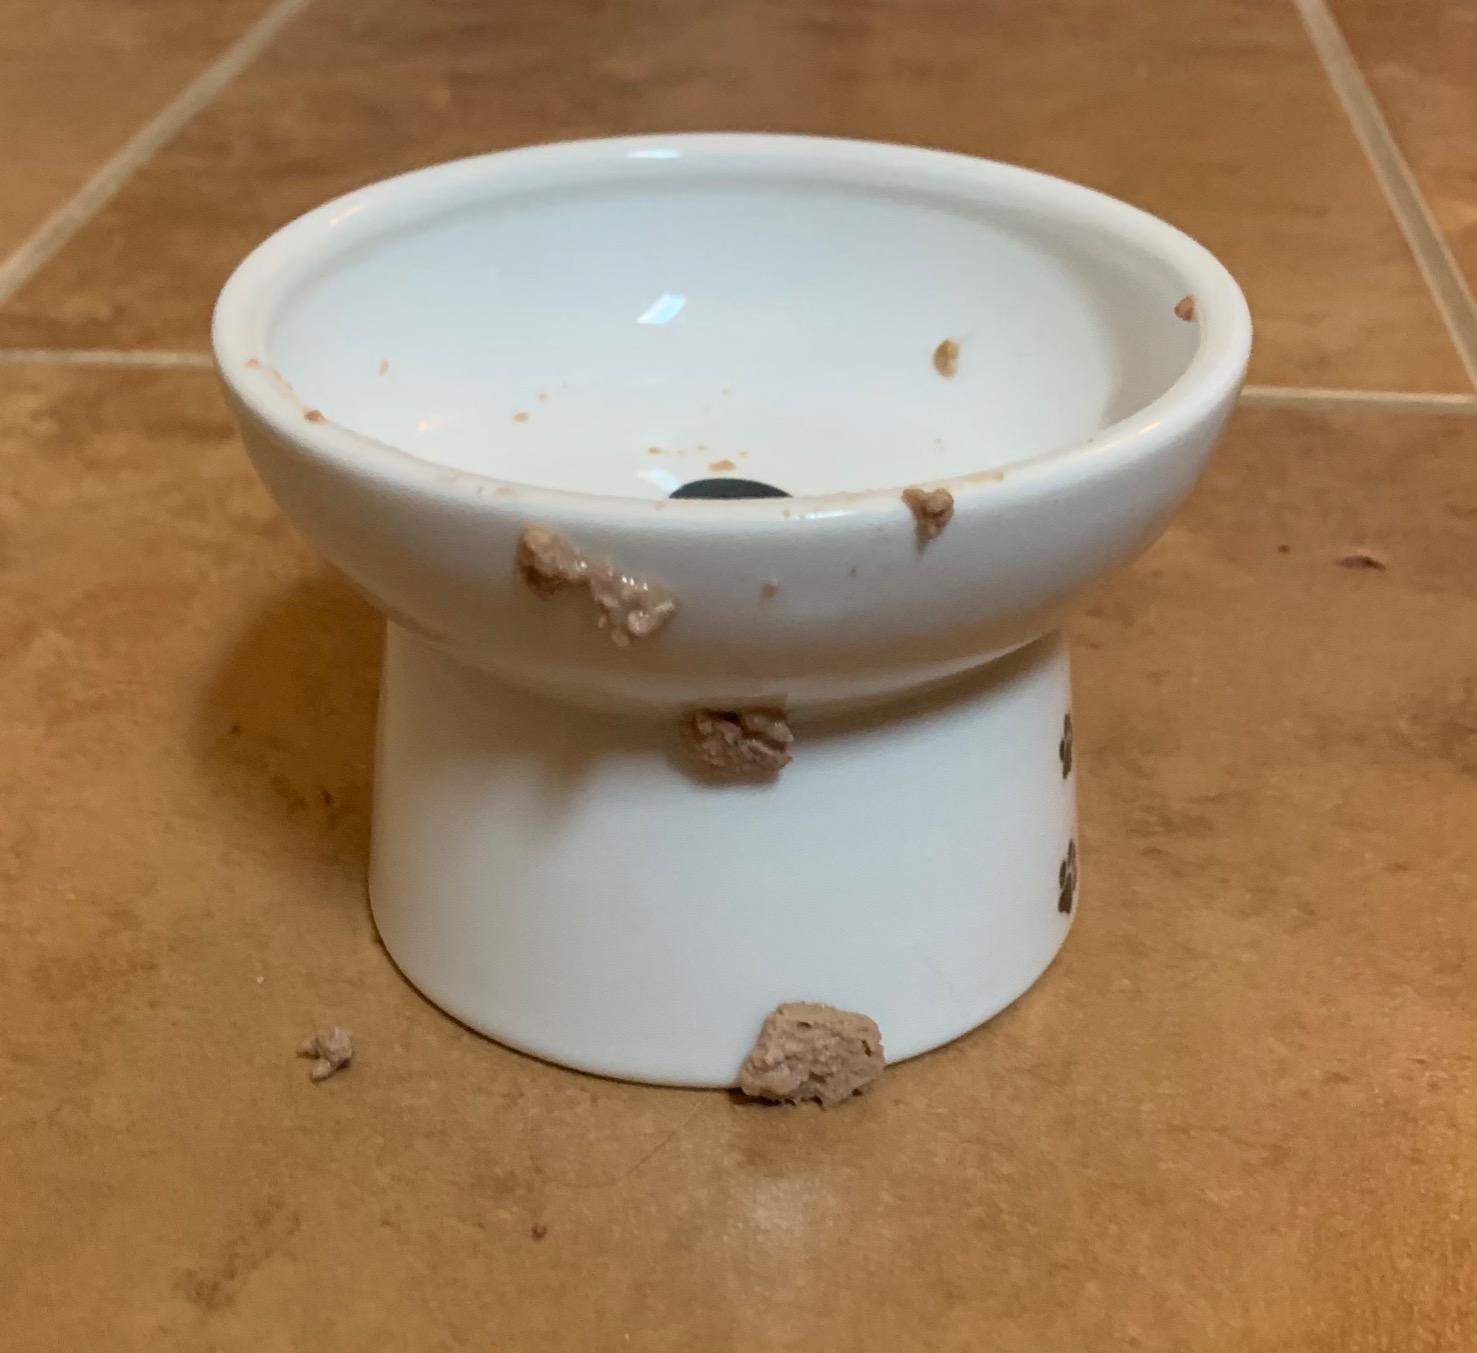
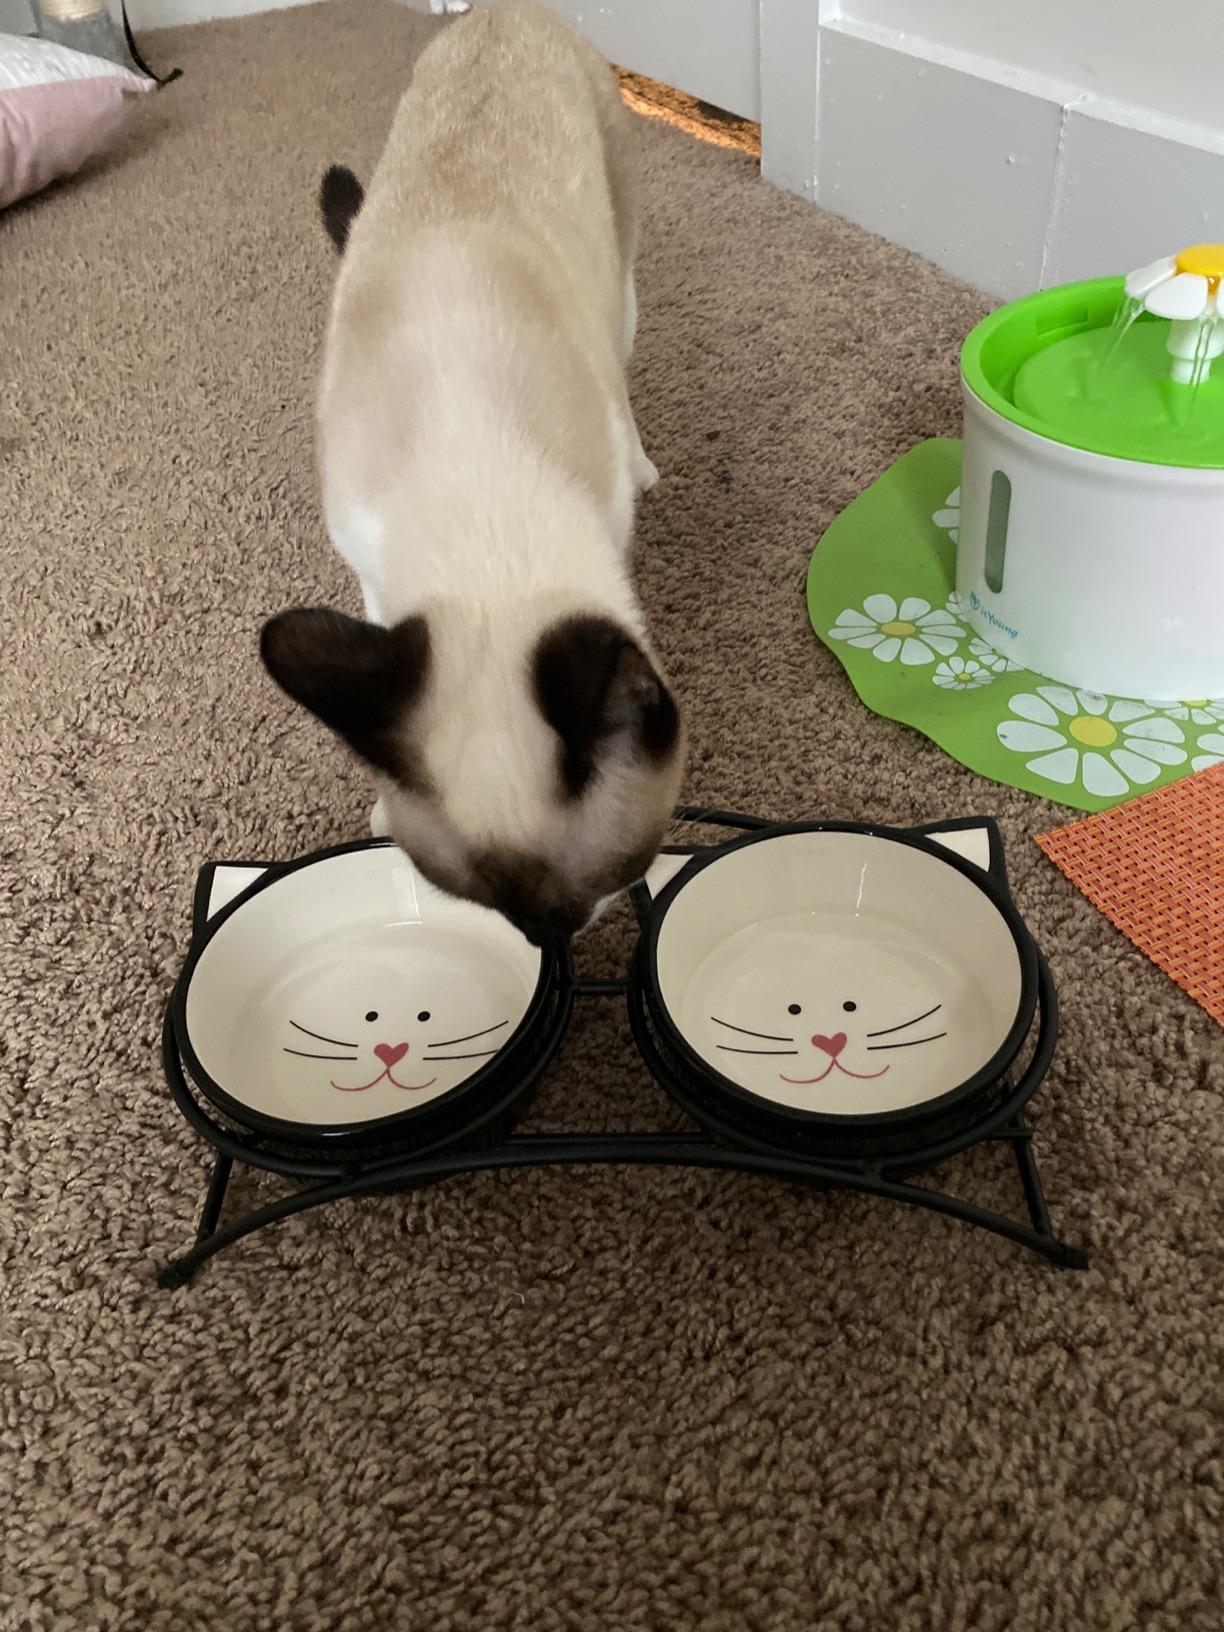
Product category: items_bowl
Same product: no